Paris, Capital of the 19th Century

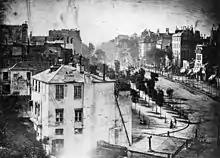
View of the Boulevard du Temple, taken by Daguerre in 1838 in Paris.

Benjamin builds an analogy between the Fourier's innovations and Louis Daguerre's. "As architecture begins to outgrow art in the use of iron construction, so does painting in the panoramas." Daguerre begins as a panorama painter, a genre of painting whose climax coincides with the appearance of the arcades (which would often be decorated with panoramic paintings). "There were tireless exertions of technical skill to make the panoramas the scenes of a perfect imitation of nature, reproducing the changing time of day, the rising of the moon, the rushing of the waterfall." Mid-career Daguerre invents an early model of the camera.